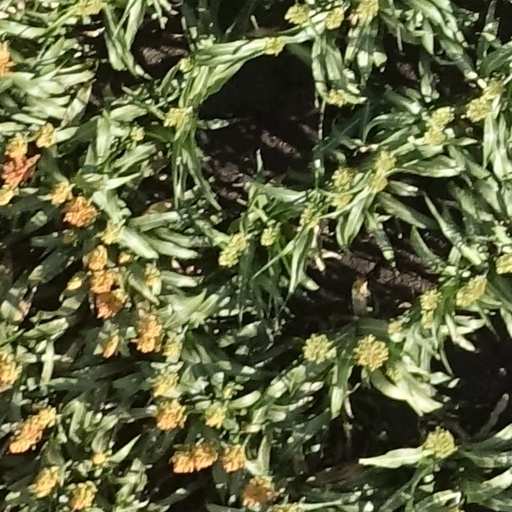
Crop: sorghum